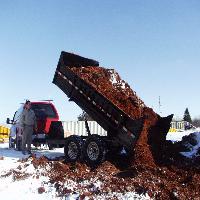
Weather: sun or clear